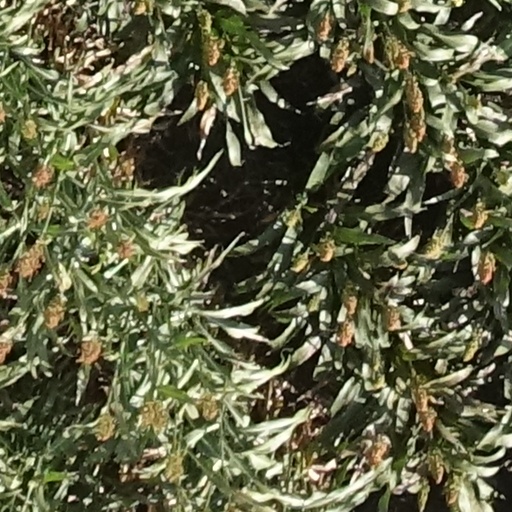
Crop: sorghum